Keltie Glacier

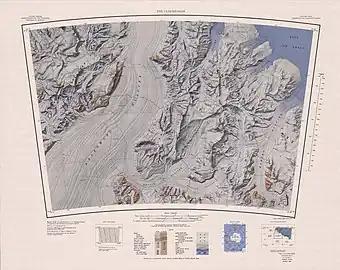
Keltie Glacier (South Center)

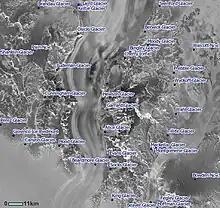

A névé between Commonwealth Range and Hughes Range from which the Keltie Glacier drains southwestward to enter Beardmore Glacier.